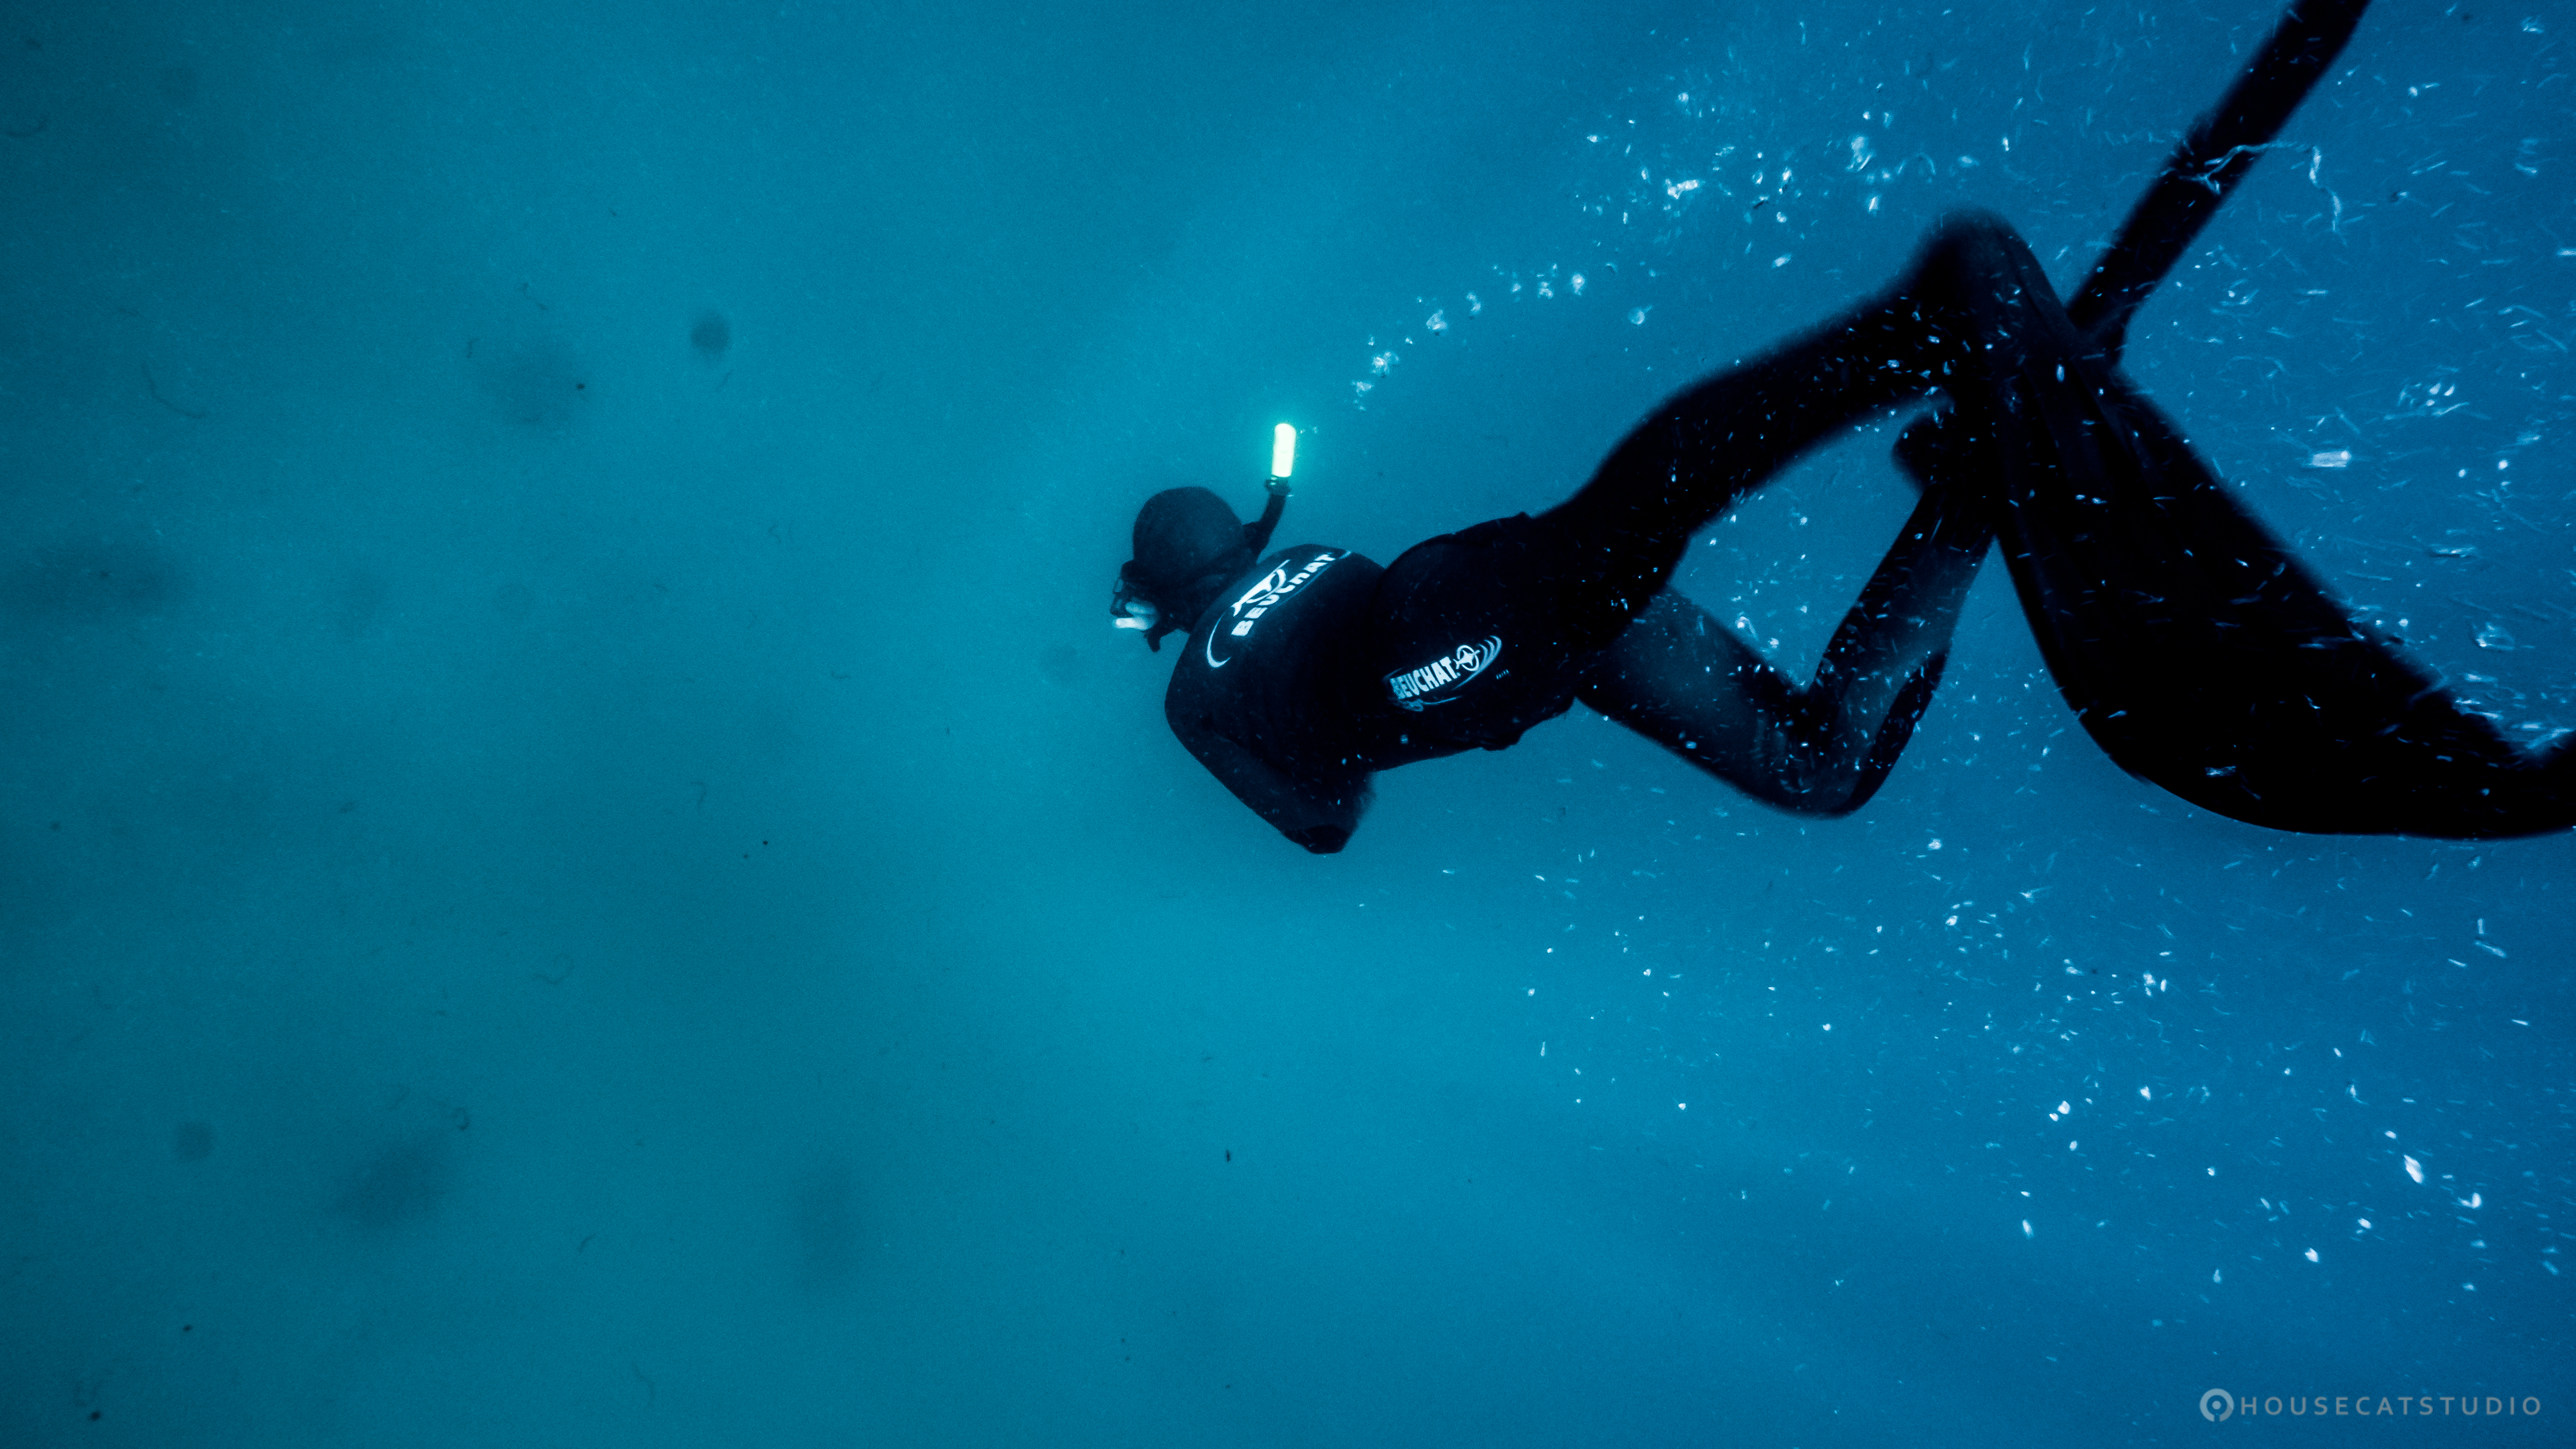
ocean, freediving, underwater diving, water, scuba diving, underwater, diving equipment, swimfin, snorkeling, recreation, diving mask, diving, underwater sports, water sport, dry suit, wetsuit, divemaster, sports